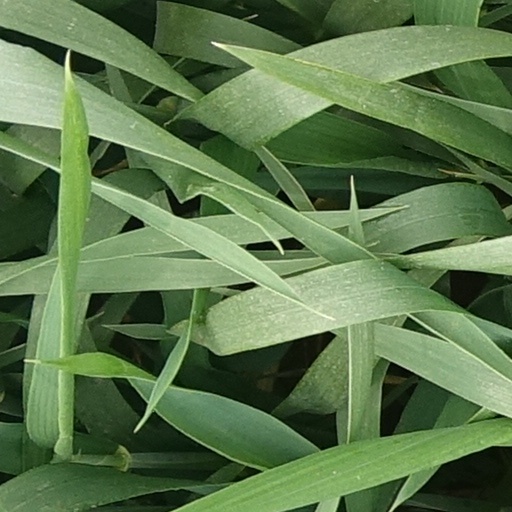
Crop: wheat